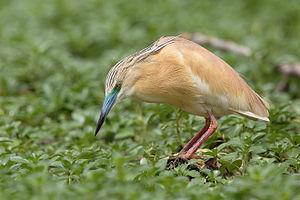
Ardeola est un genre d'oiseaux échassiers de taille moyenne de la famille des Ardeidae. Ils sont connus sous le nom normalisé de crabiers.